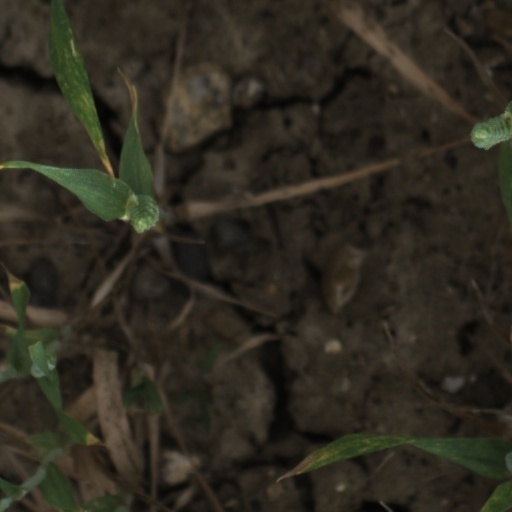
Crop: wheat